Sawtooth National Forest

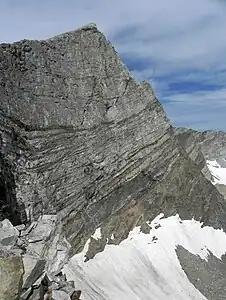
Hyndman Peak in the Pioneer Mountains is the forest's highest point

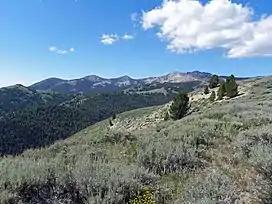
The Soldier Mountains

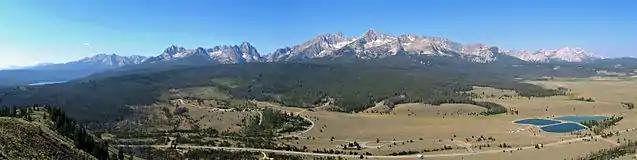
The Sawtooth Mountains from southeast of Stanley

The elevation in the forest ranges from at Rock Creek south of Twin Falls to above sea level at the top of Hyndman Peak, an elevation gain of . The mountains of the Minidoka District are part of the Basin and Range Province, while those in the northern section of the forest are part of the Rocky Mountains. The Sawtooth Mountains have at least fifty peaks over .